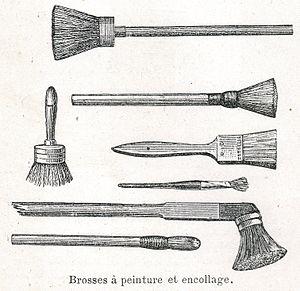
Brosse . Image provenant du ""Dictionnaire encyclopédique de l'épicerie et des industries annexes"" par Albert Seigneurie, édité par ""L'Épicier"" en 1904, page 122.